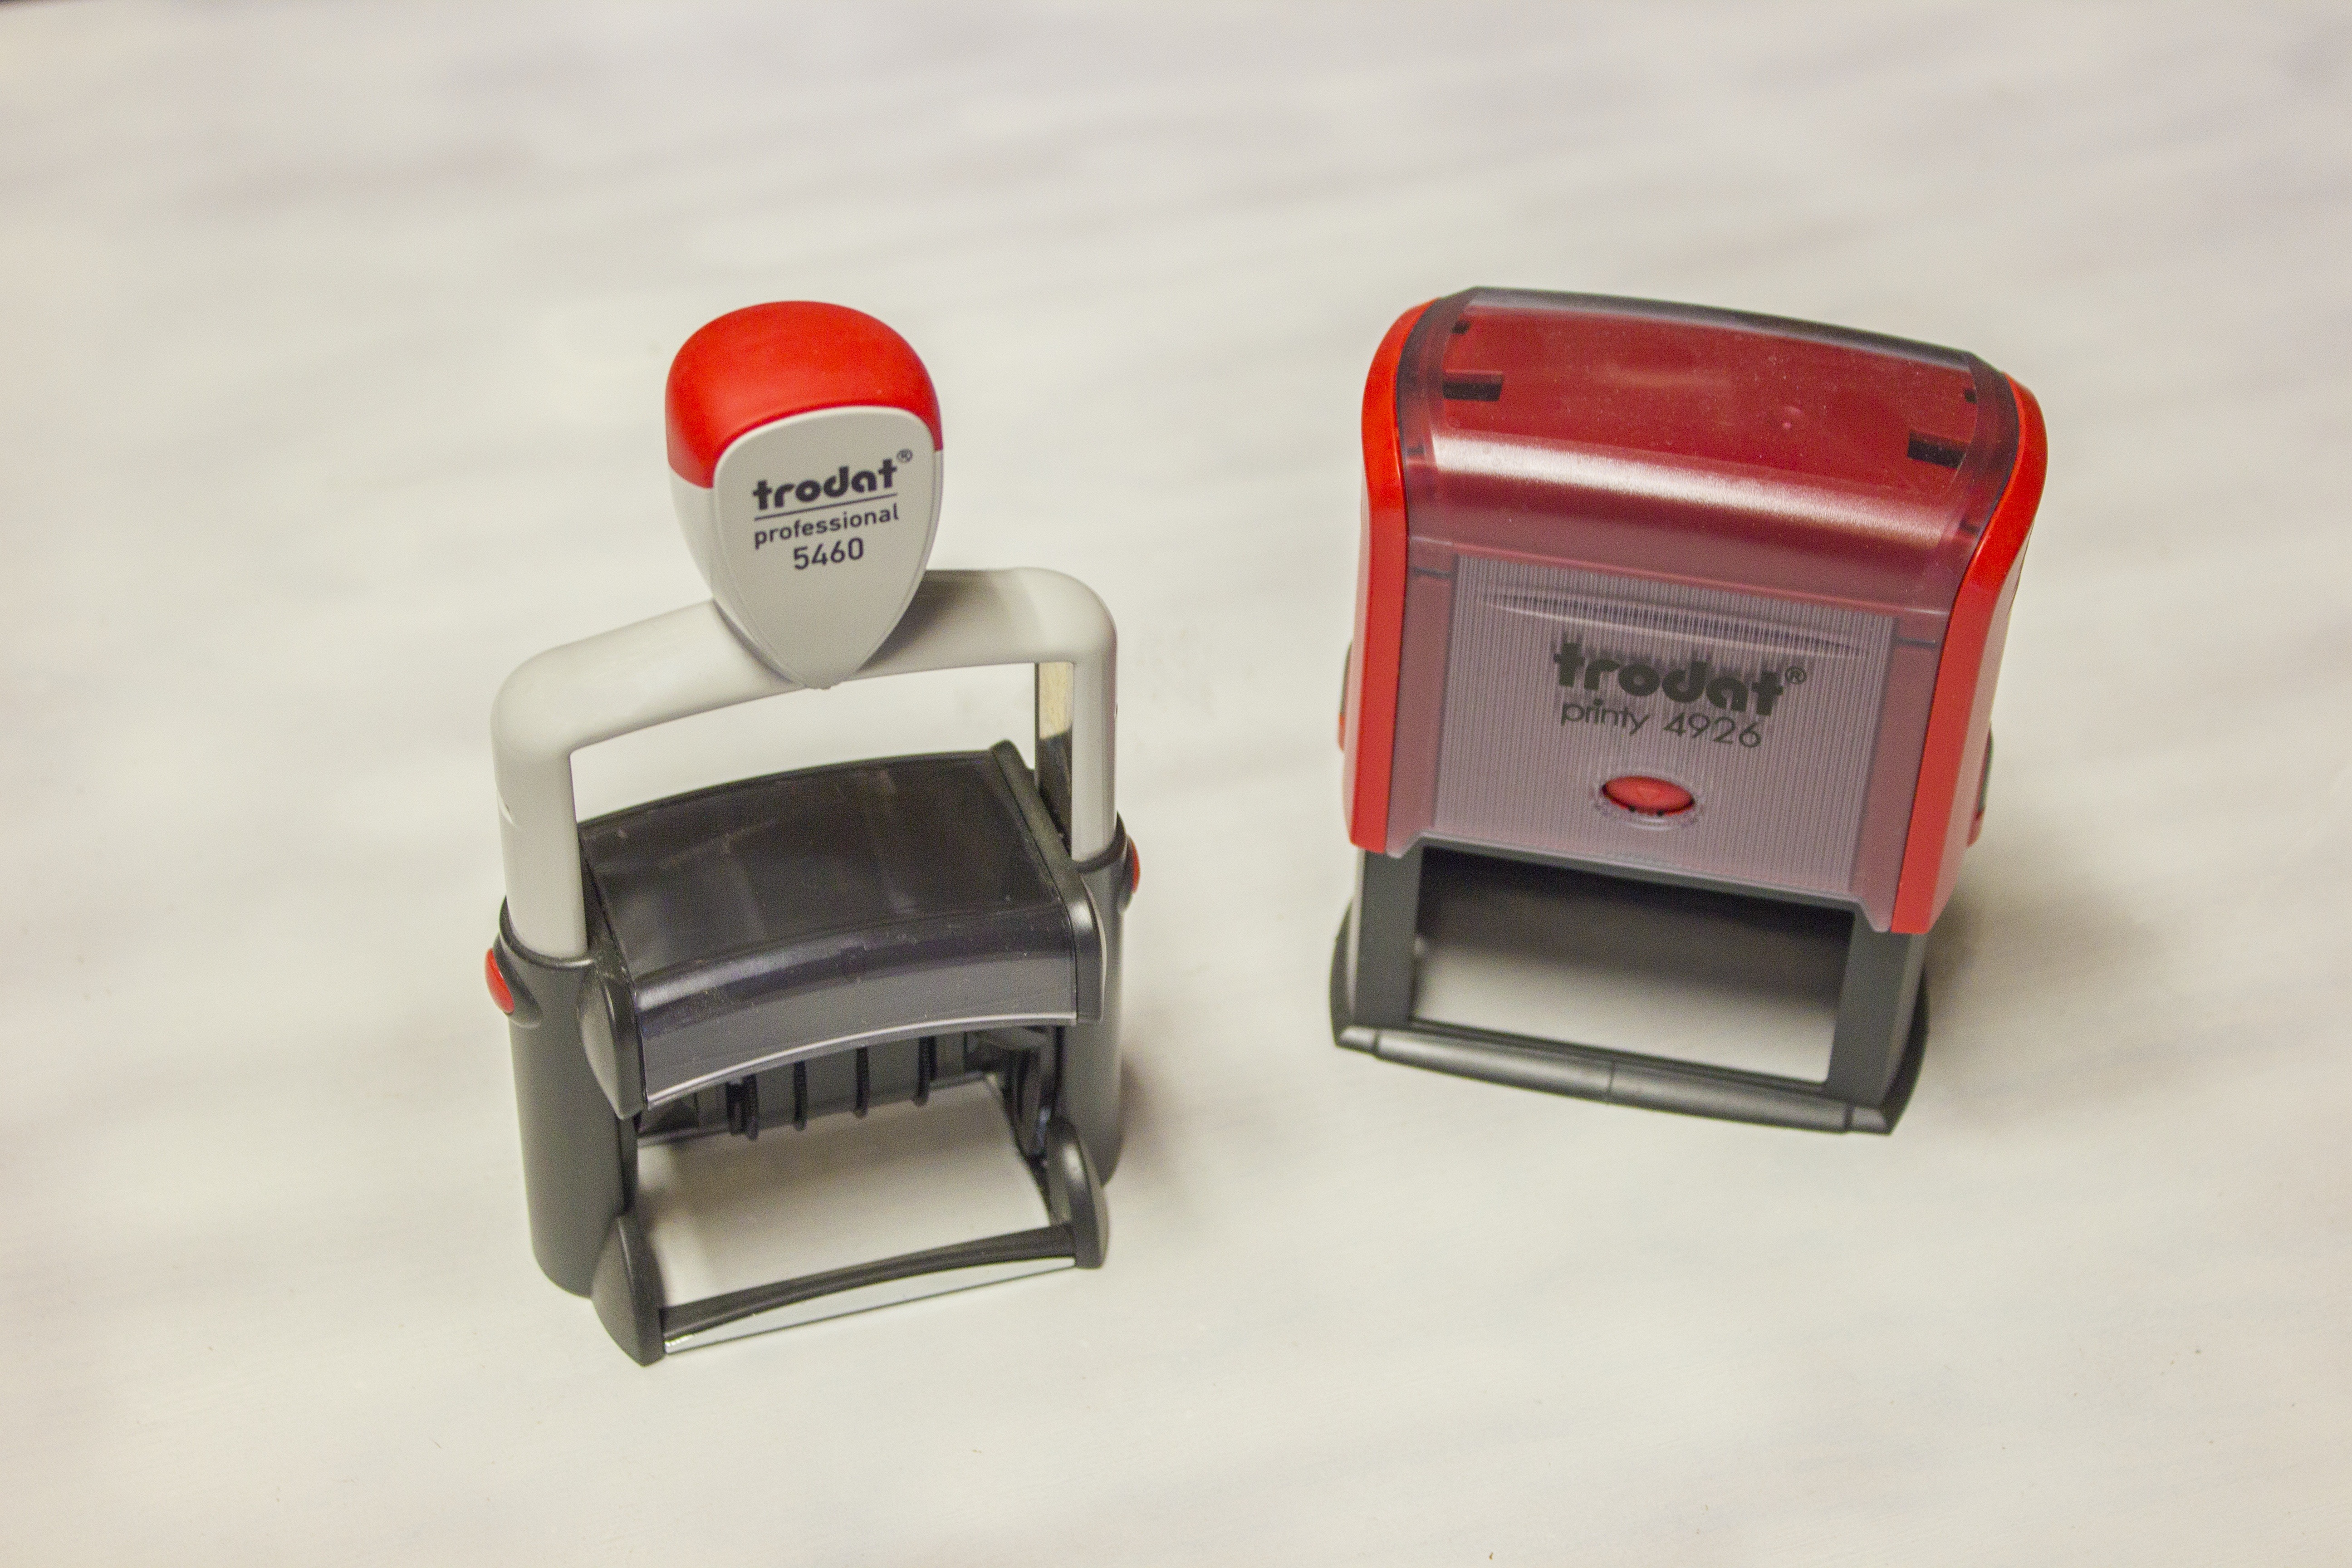
stamp, color, office, machine, close, stationery, school, office accessories, office supplies, macro photo, stationery items